Islas Marietas National Park

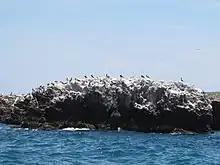
Many species of birds make the islands their breeding and feeding ground

The islands are home to 44 species of plants and wildlife. This has led to the inclusion of the national park as a Ramsar site and it was designated as a UNESCO Man and the Biosphere Reserve. Many species of seabirds use the location as feeding and breeding grounds, these include blue-footed boobies as well as the red-billed tropicbirds. It also has many different varieties of coral, which, in turn, is home to a large variety of reef fish species. The island ecosystem is also home to dolphins, manta rays and a number of tropical fish. Eels and many species of sea turtles are also found in the reefs and the many caves that dot the site. During the winter months humpback whales arrive at the islands and can be observed all through winter.